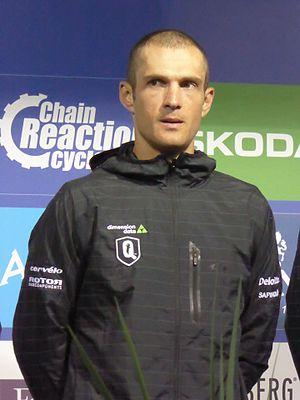
Jay Robert Thomson, né le 12 avril 1986 à Krugersdorp, est un coureur cycliste professionnel sud-africain, membre de l'équipe NTT Pro Cycling.